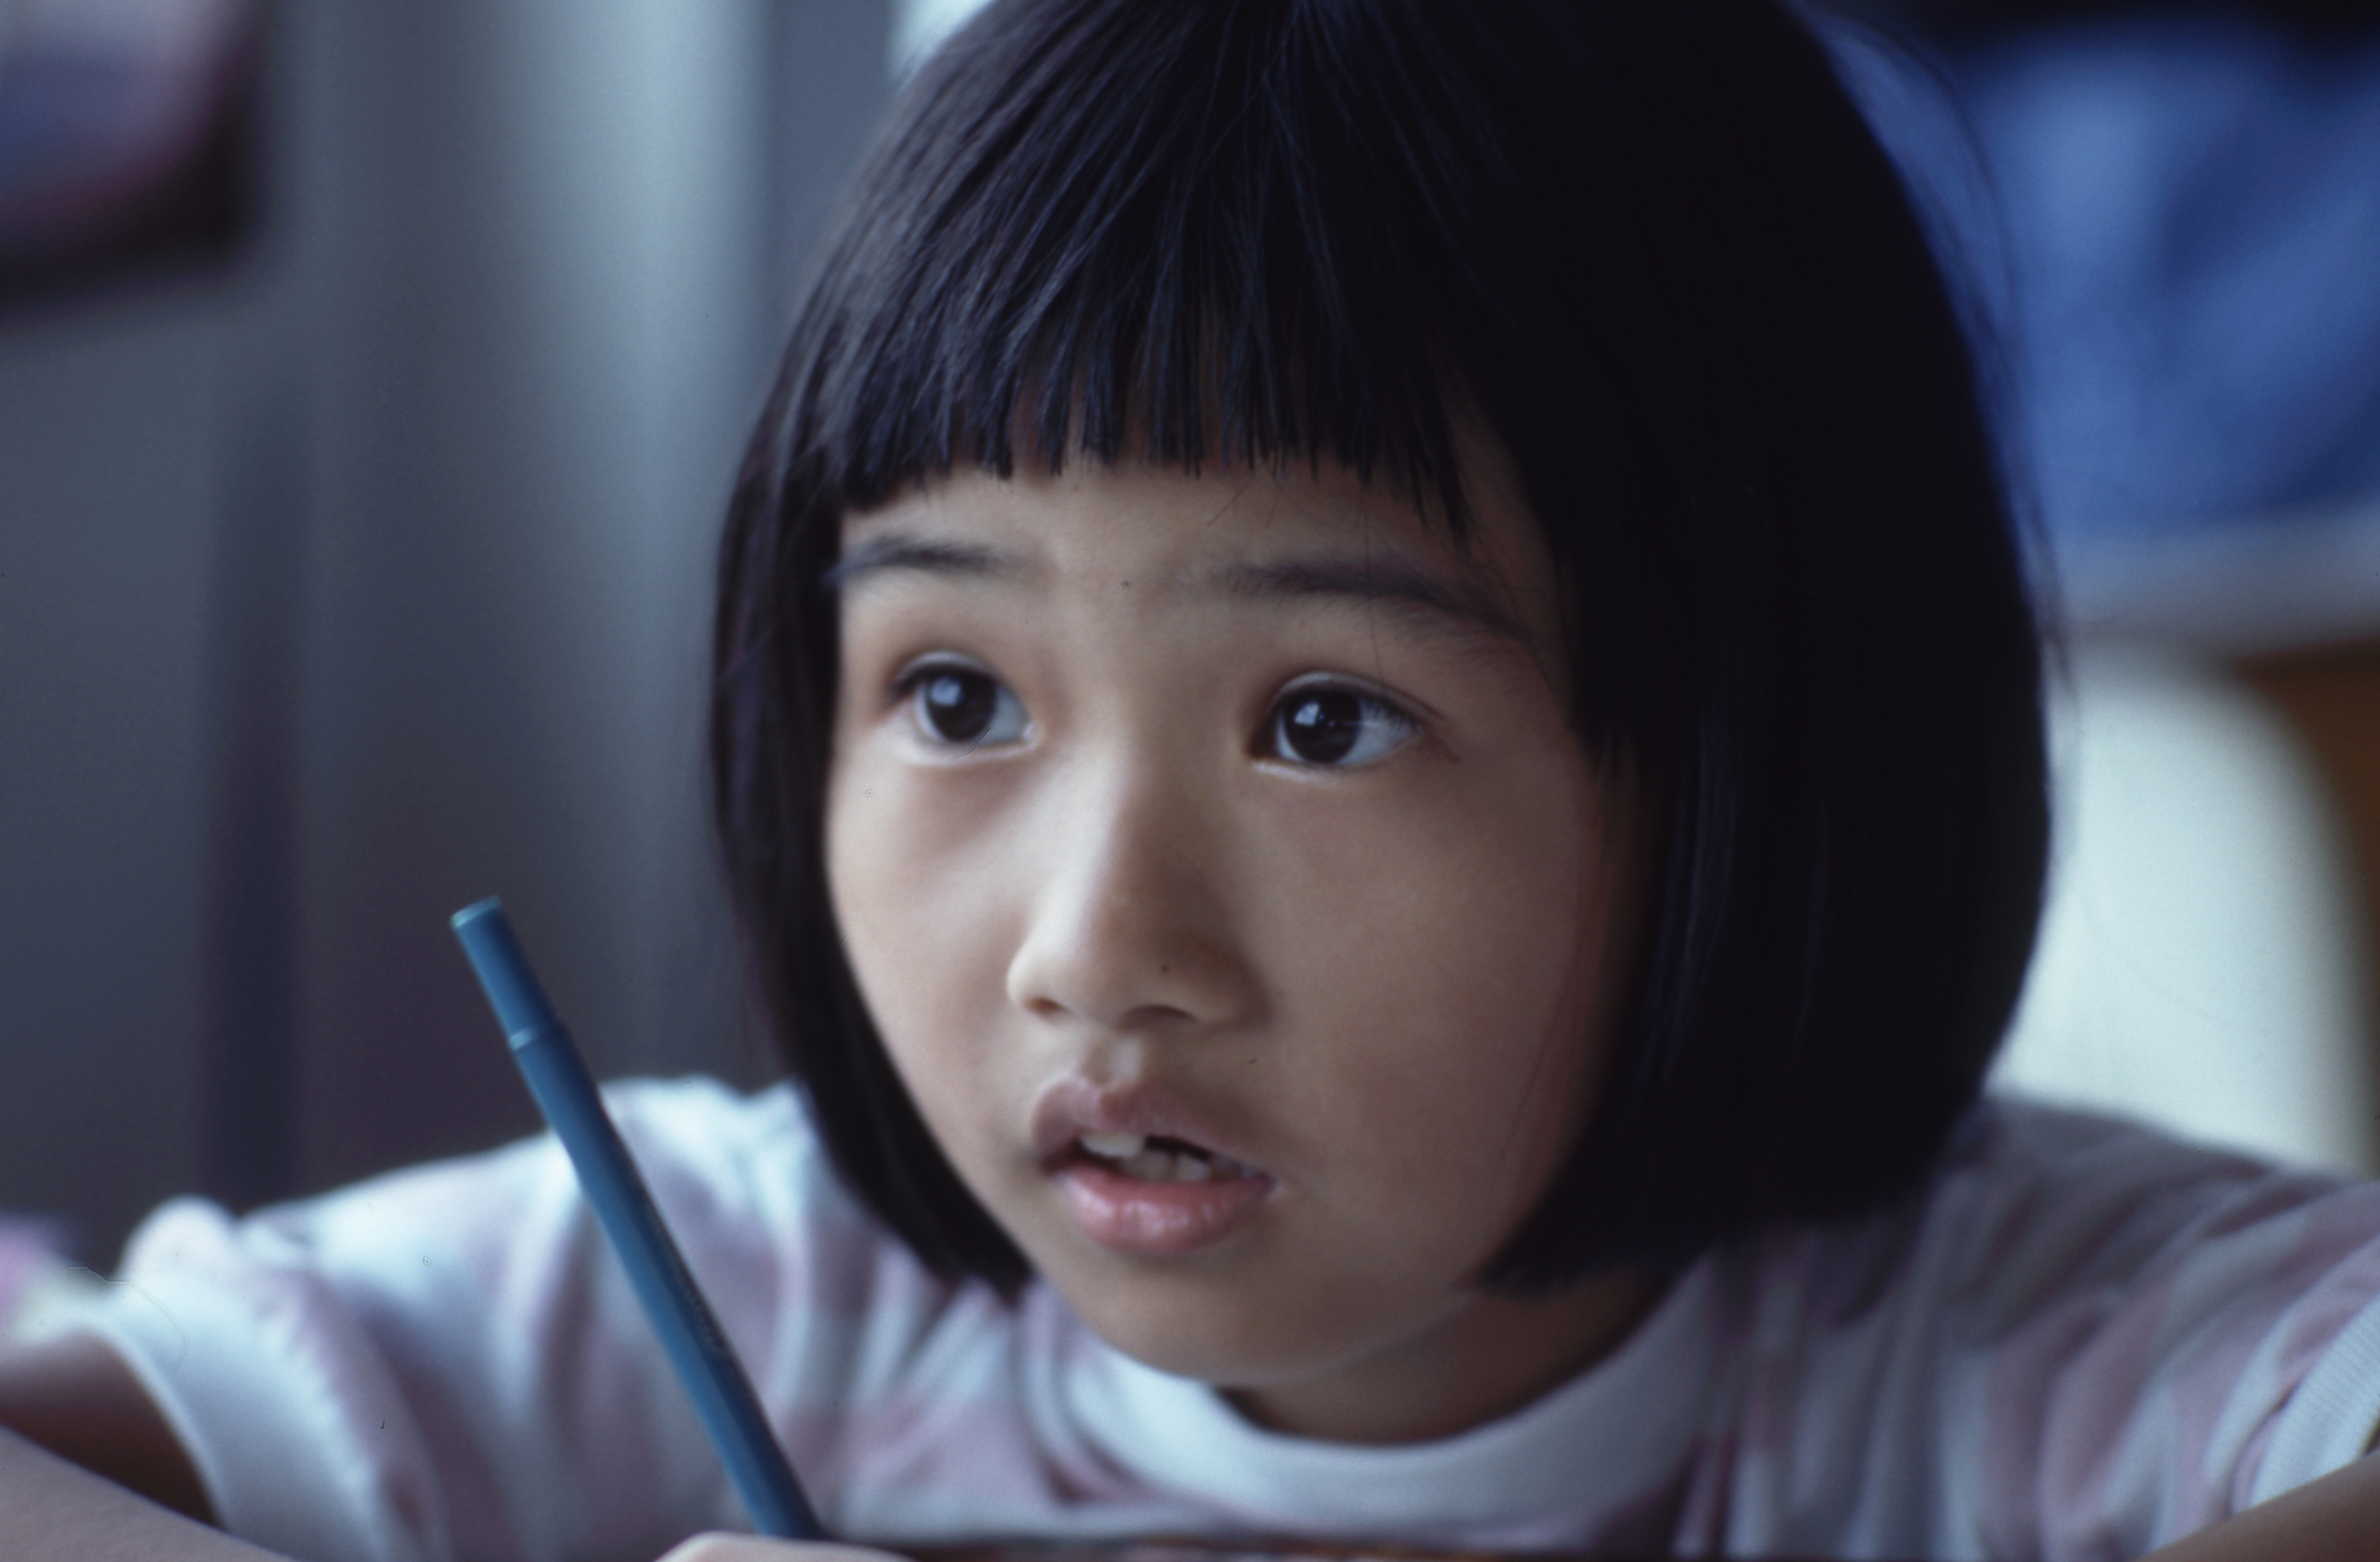
writing, person, people, girl, kid, male, asian, portrait, child, blue, facial expression, smile, close up, face, infant, toddler, eye, head, skin, beauty, organ, emotion, portrait photography, human positions